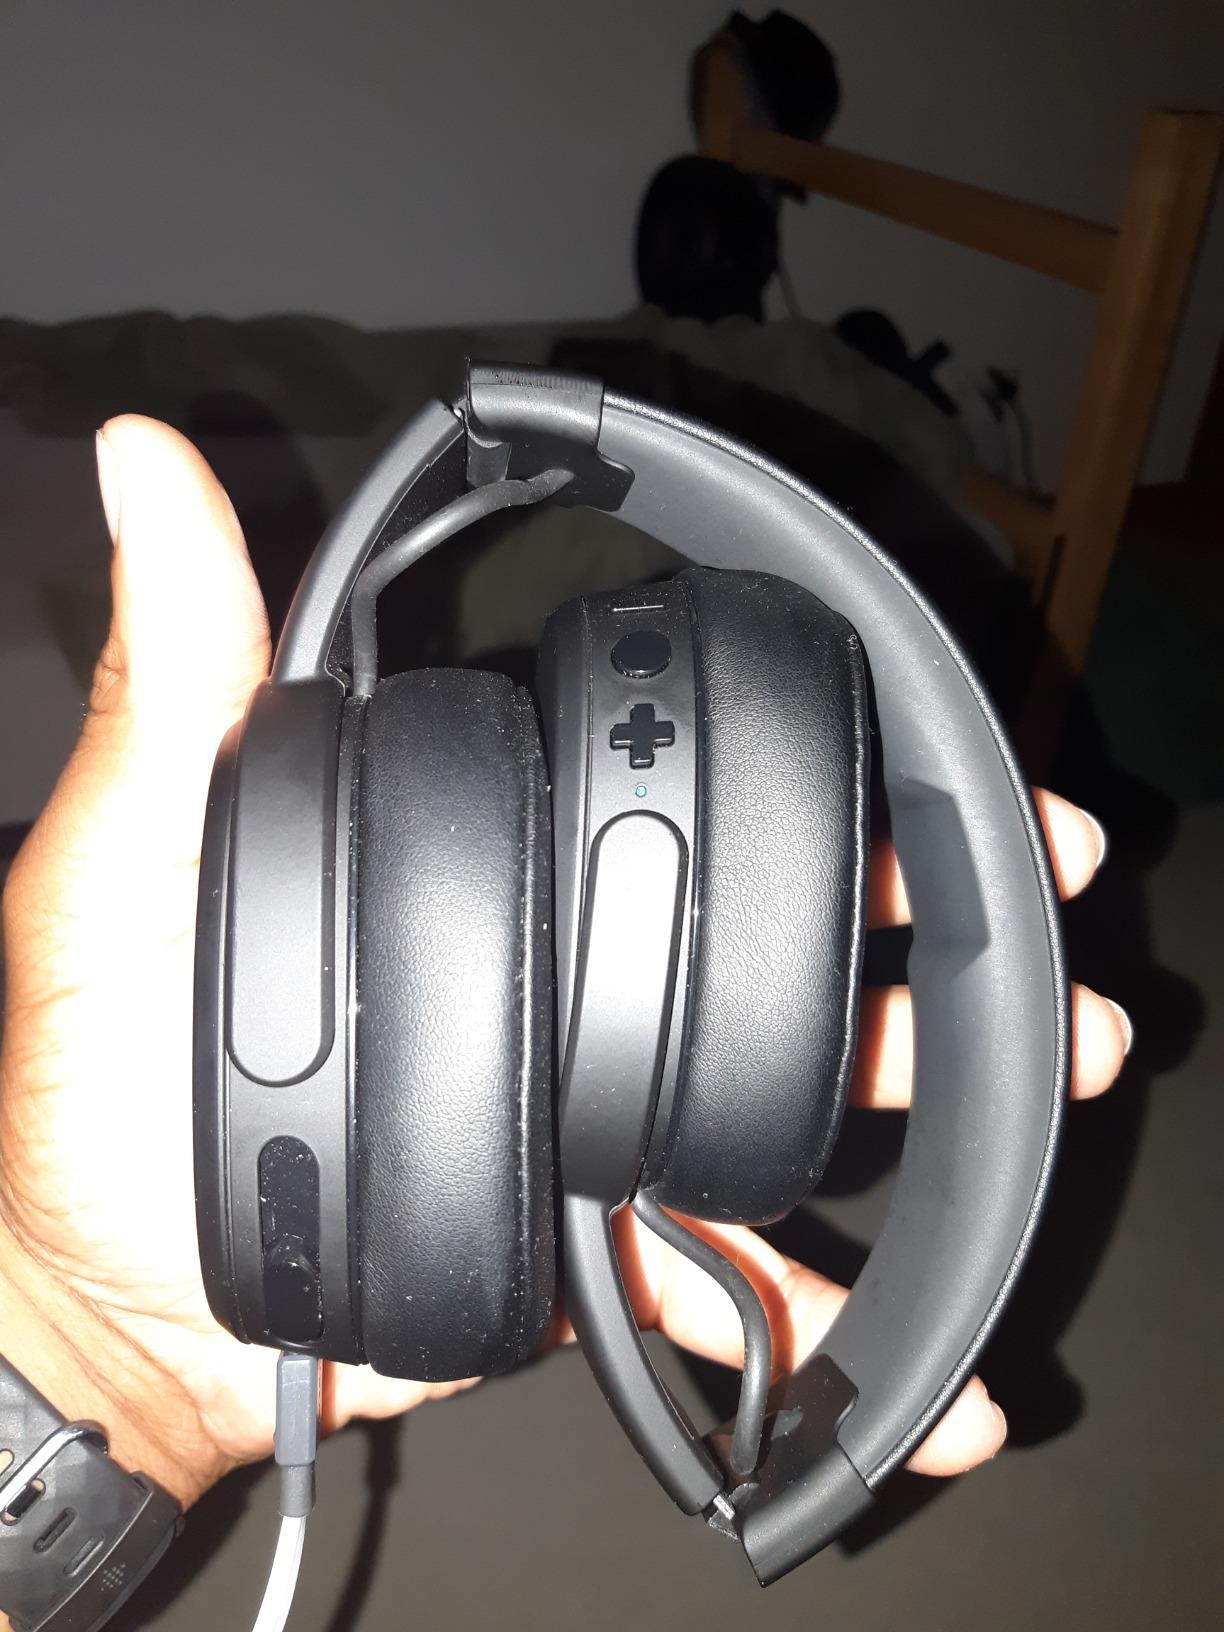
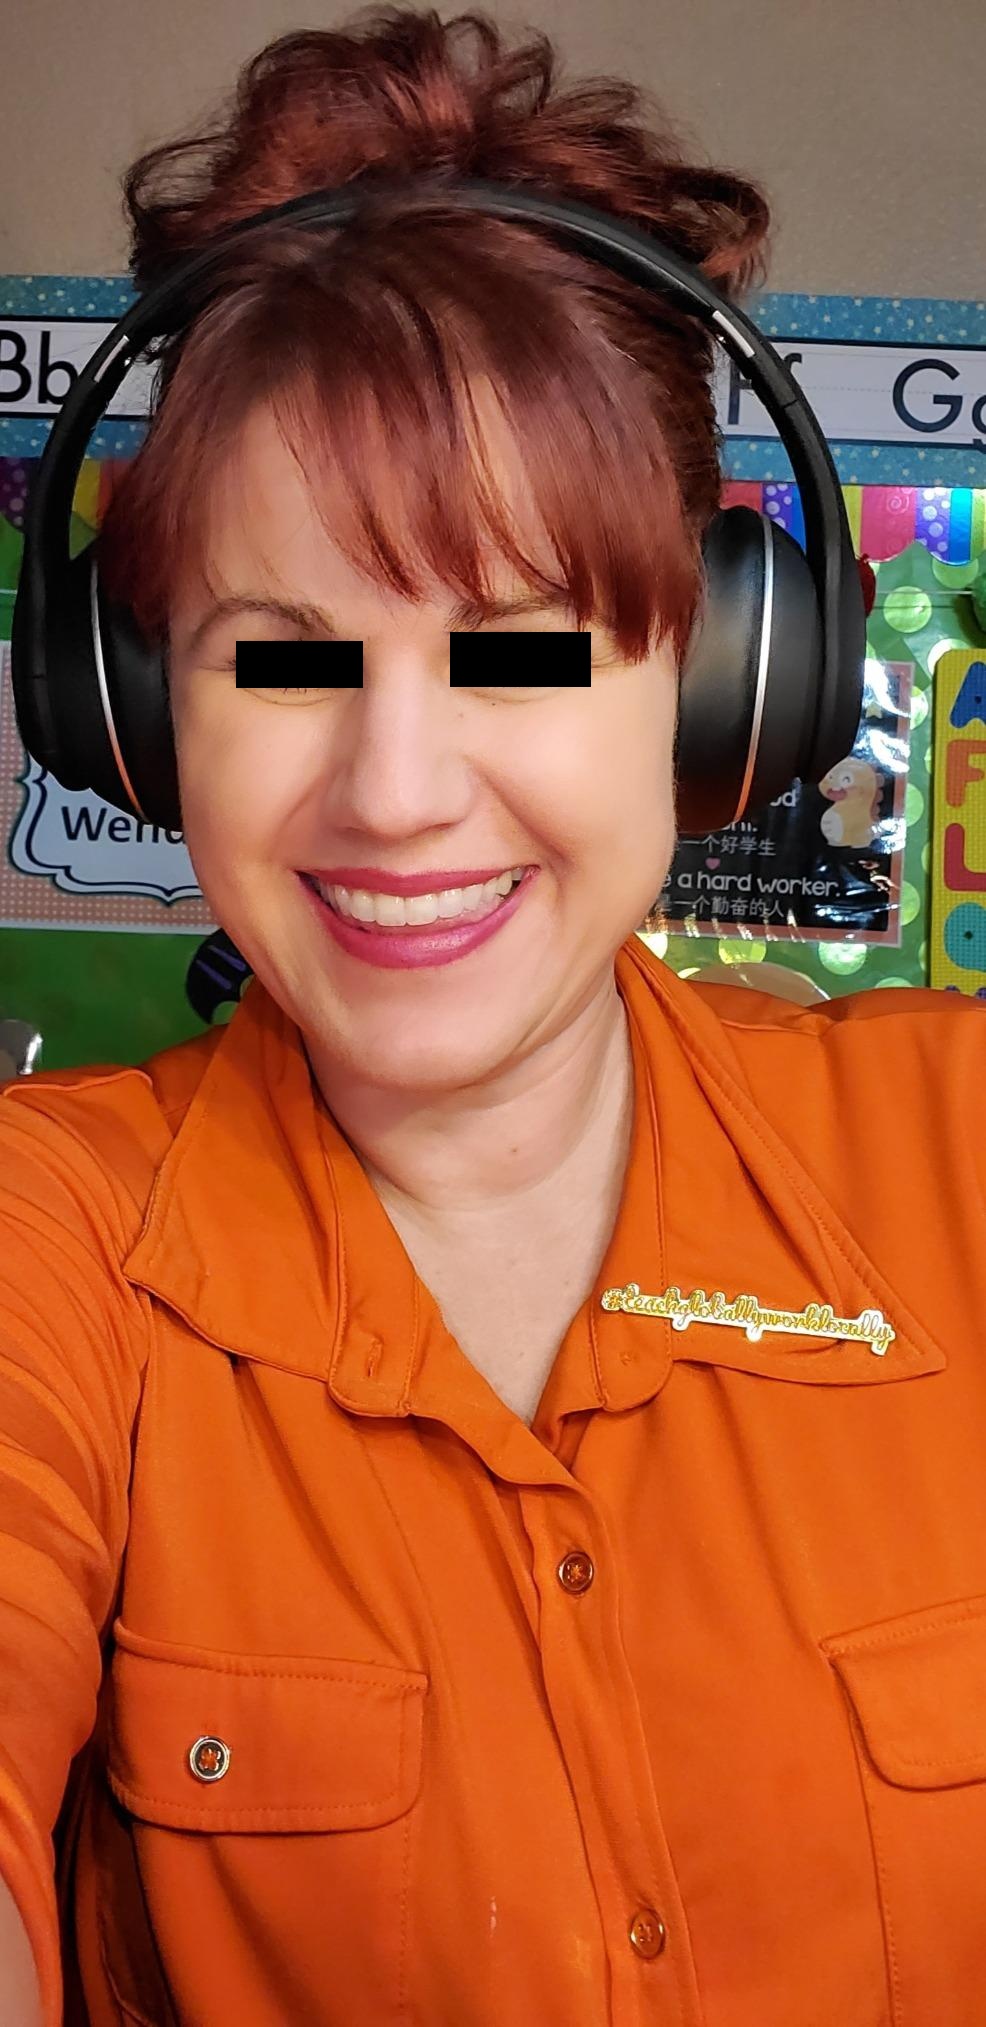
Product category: headphones
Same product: no